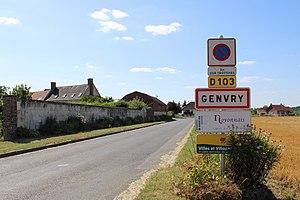
Entrée du village
Genvry est une commune française située dans le département de l'Oise en région Hauts-de-France.